Interstate 99

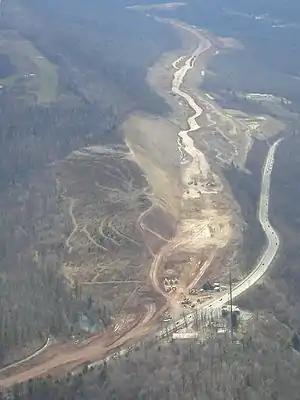
2002 photo of the I-99 excavation, looking south from Julian at the area where acidic rock was exposed on Bald Eagle Mountain

After Gang Mills Yard, I-99 crosses through the Gang Mills section of Erwin, entering a large interchange at the northern end of the neighborhood. Signed exit 12, this interchange serves CR 107 (Robert Dann Drive) via NY 417. After CR 107, I-99 enters a large interchange that utilizes several flyover ramps between I-99, US 15, I-86, and NY 17 (Southern Tier Expressway). Ramps are also present, connecting to NY 352. This interchange serves as the northern terminus of both I-99 and US 15.